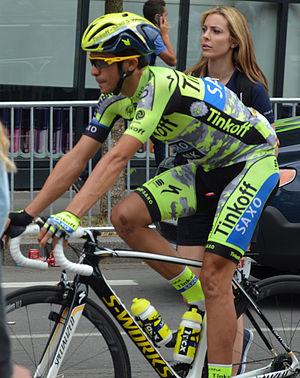
Alberto Contador au départ de la 8ème étape du Tour de France 2015, à Rennes.